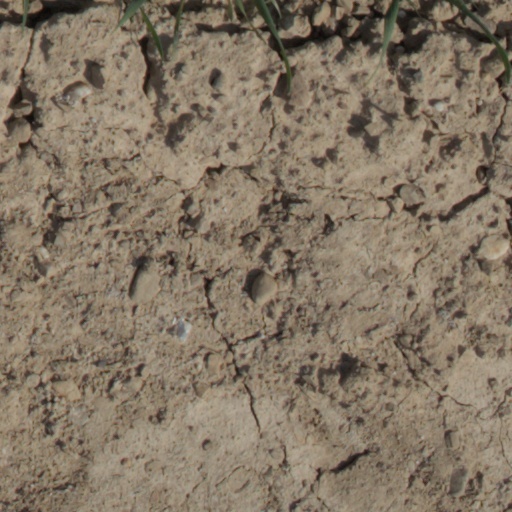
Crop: wheat